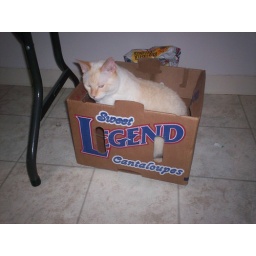
Copper in a box that the lovely and talented lady of the house brought home from a local farmers market.